Gulpashan

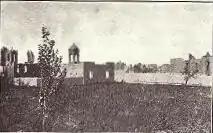
Ruins of Gulpashan after the first world war.

Golpashan was an Assyrian Christian town located on the western shore of Lake Urmia. The town was once one of the most prosperous towns in Urmia plains but was destroyed and abandoned in 1918. The site is now occupied by the village of Gol Pashin.